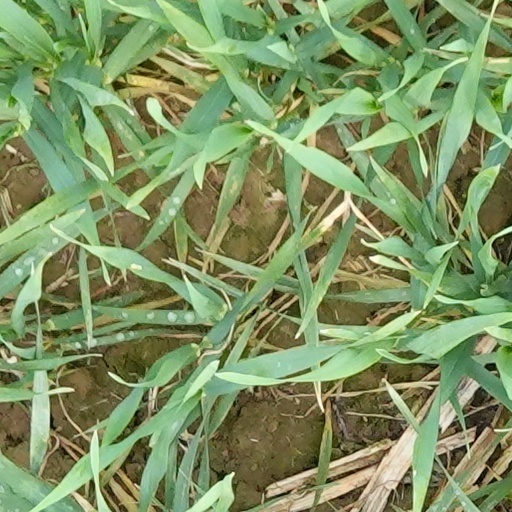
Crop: wheat